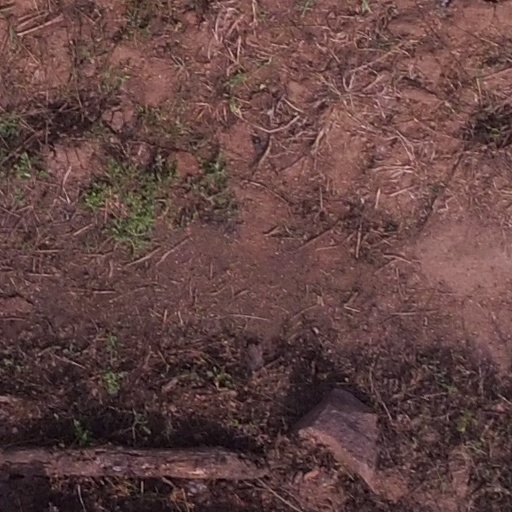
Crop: maize; corn